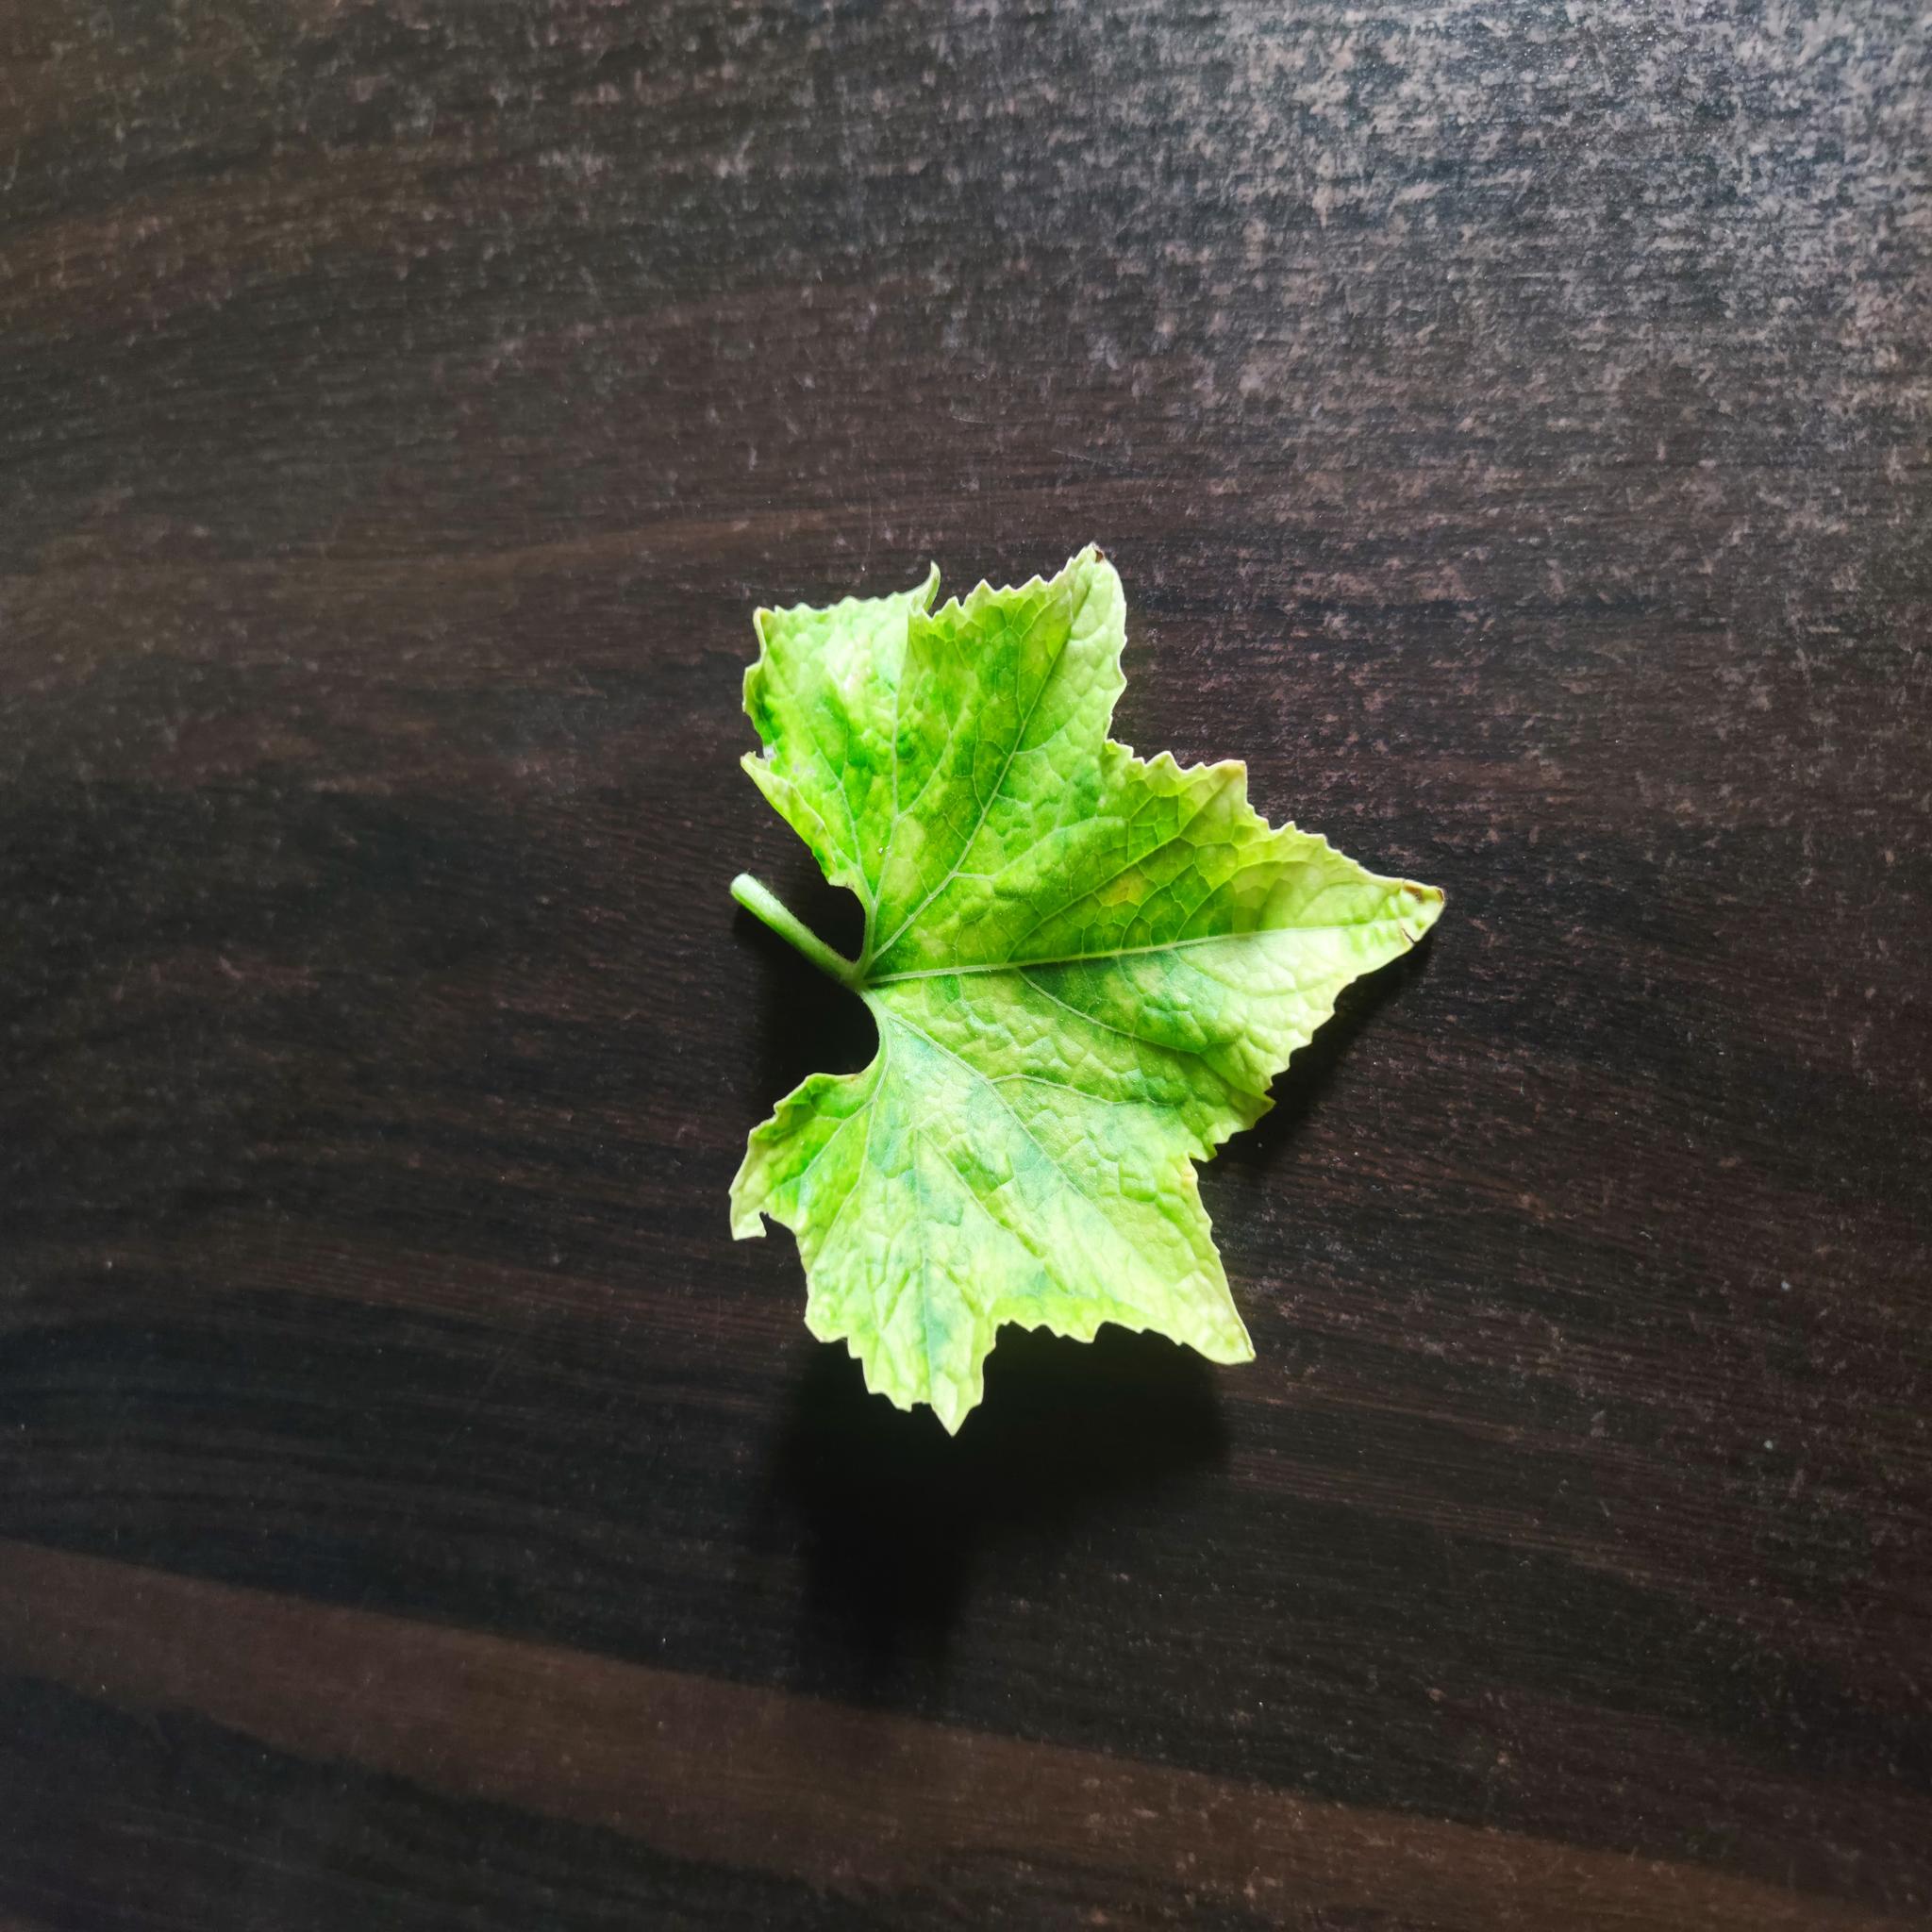
Label: Downy mildew